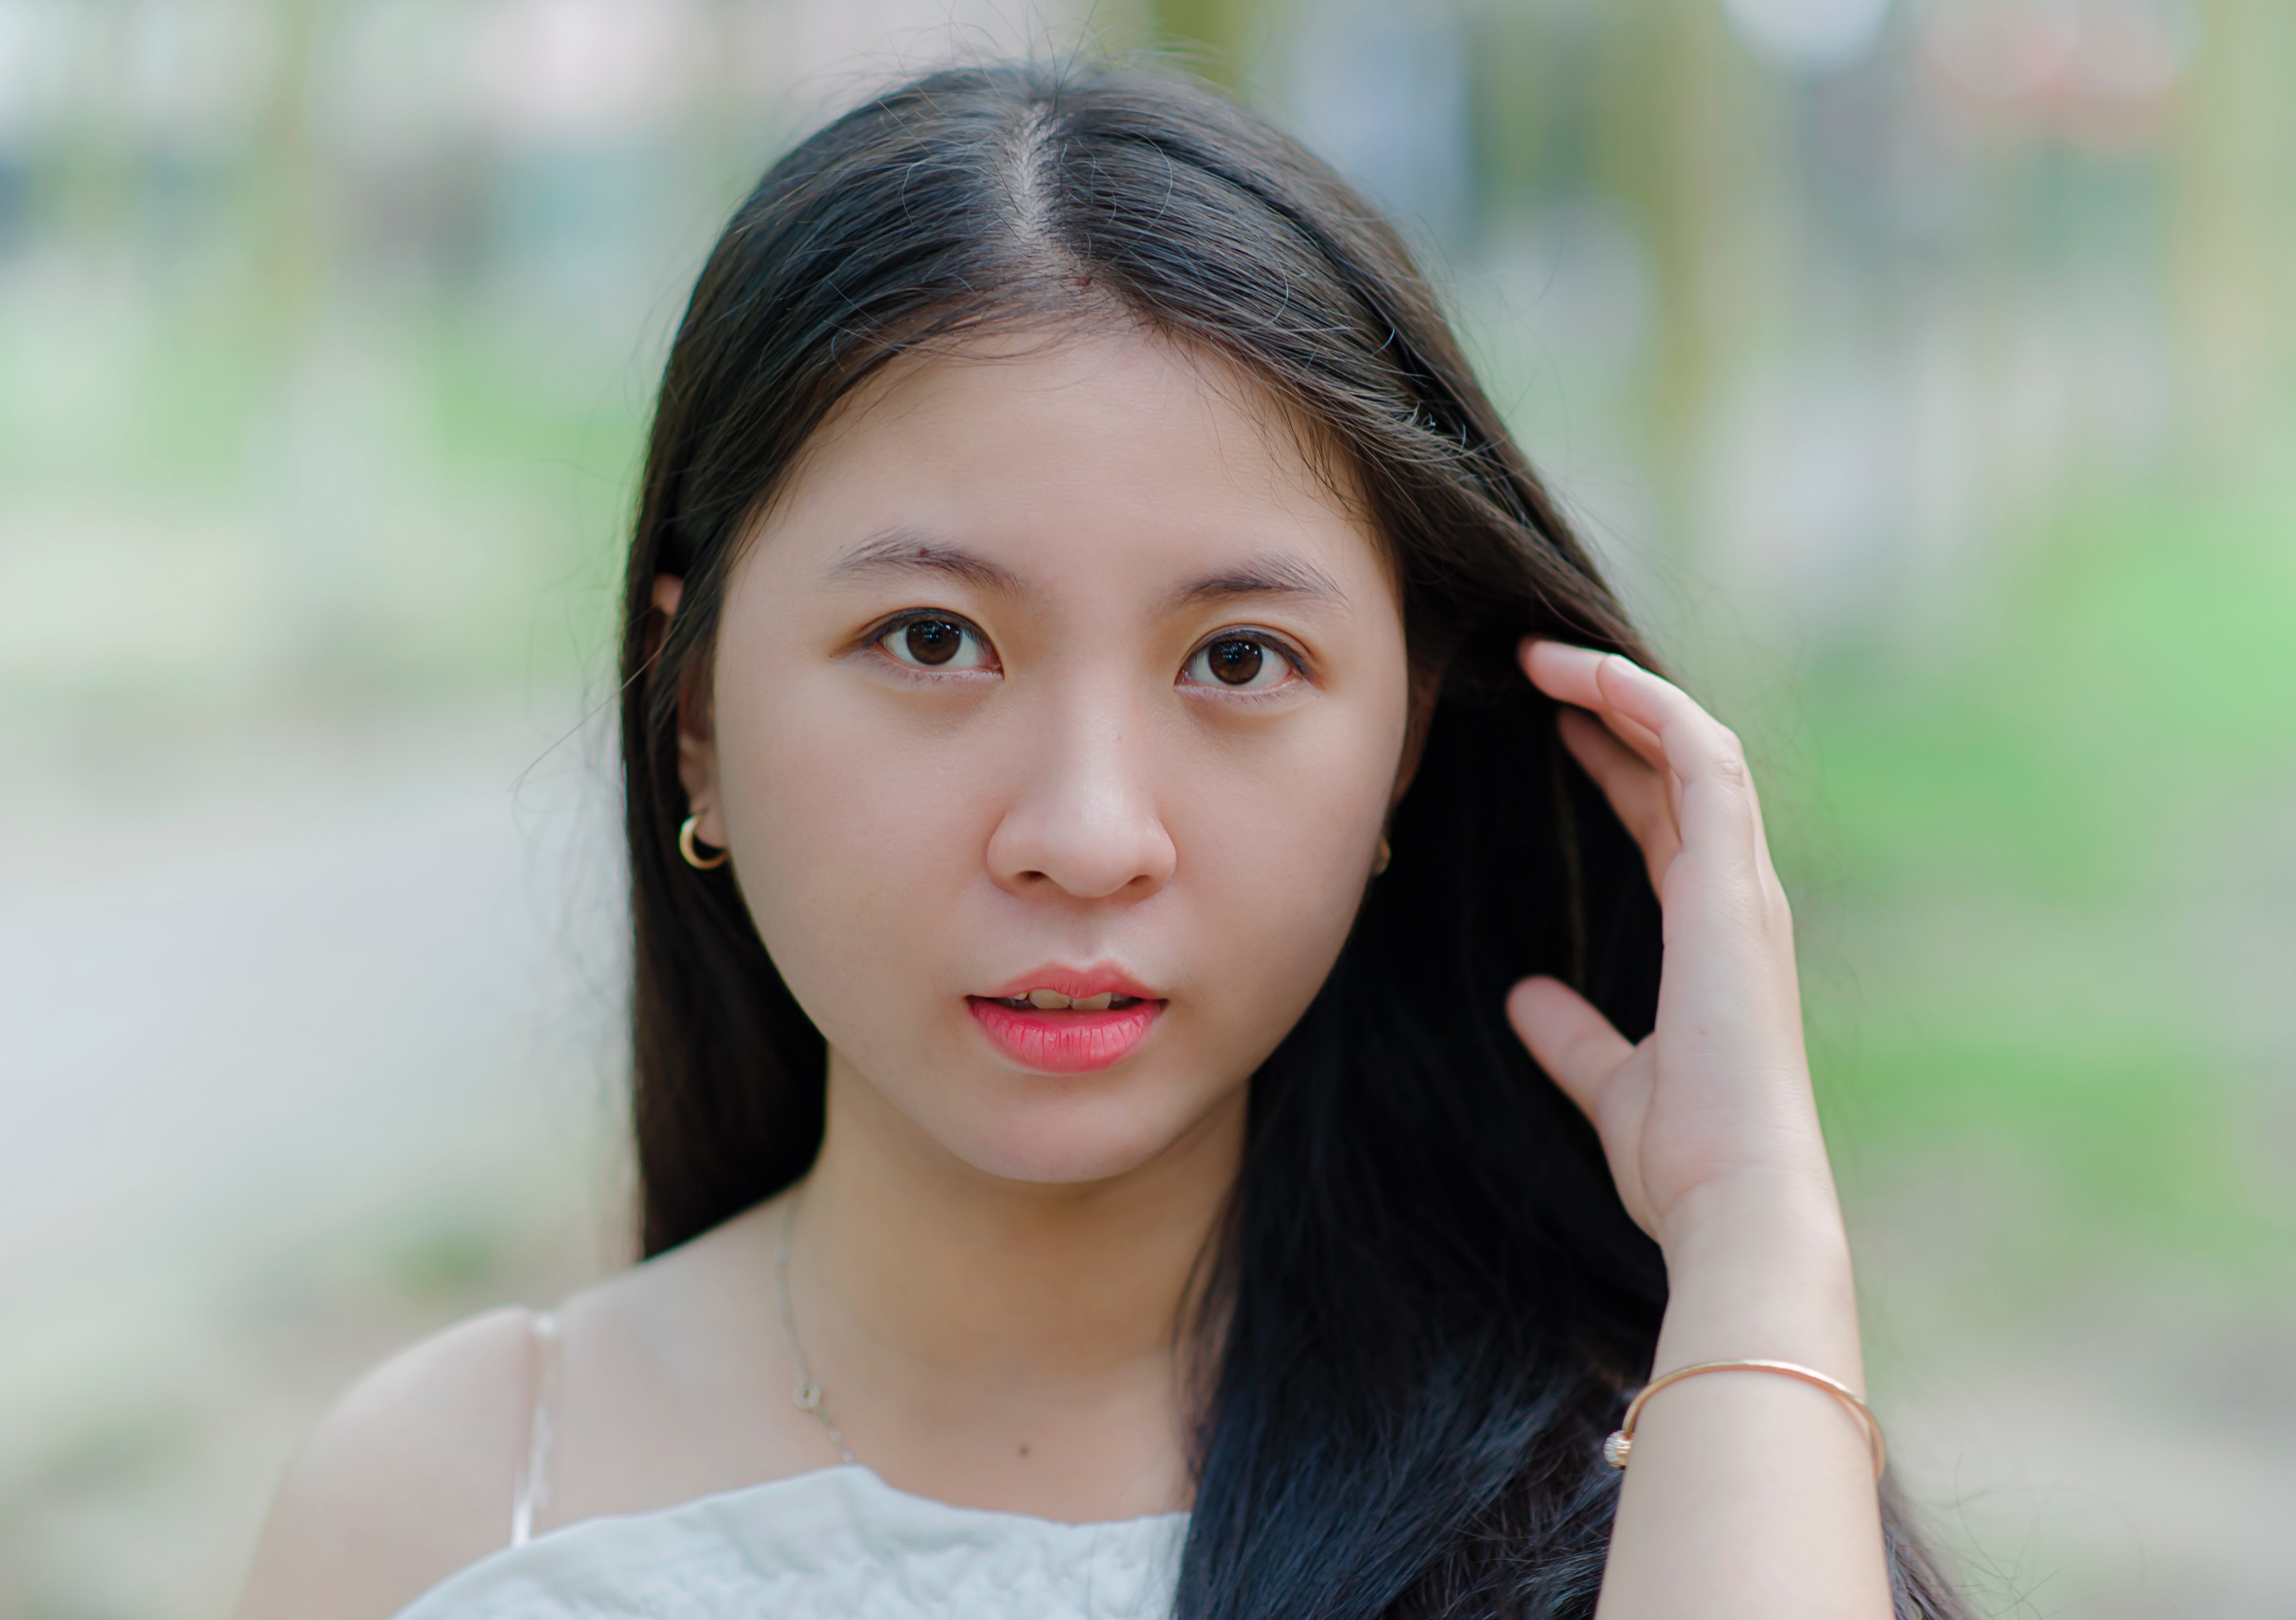
face, hair, skin, beauty, lip, eyebrow, hairstyle, chin, nose, forehead, snapshot, eye, photography, portrait photography, smile, long hair, close up, black hair, portrait, child, model, jaw, gesture, happy